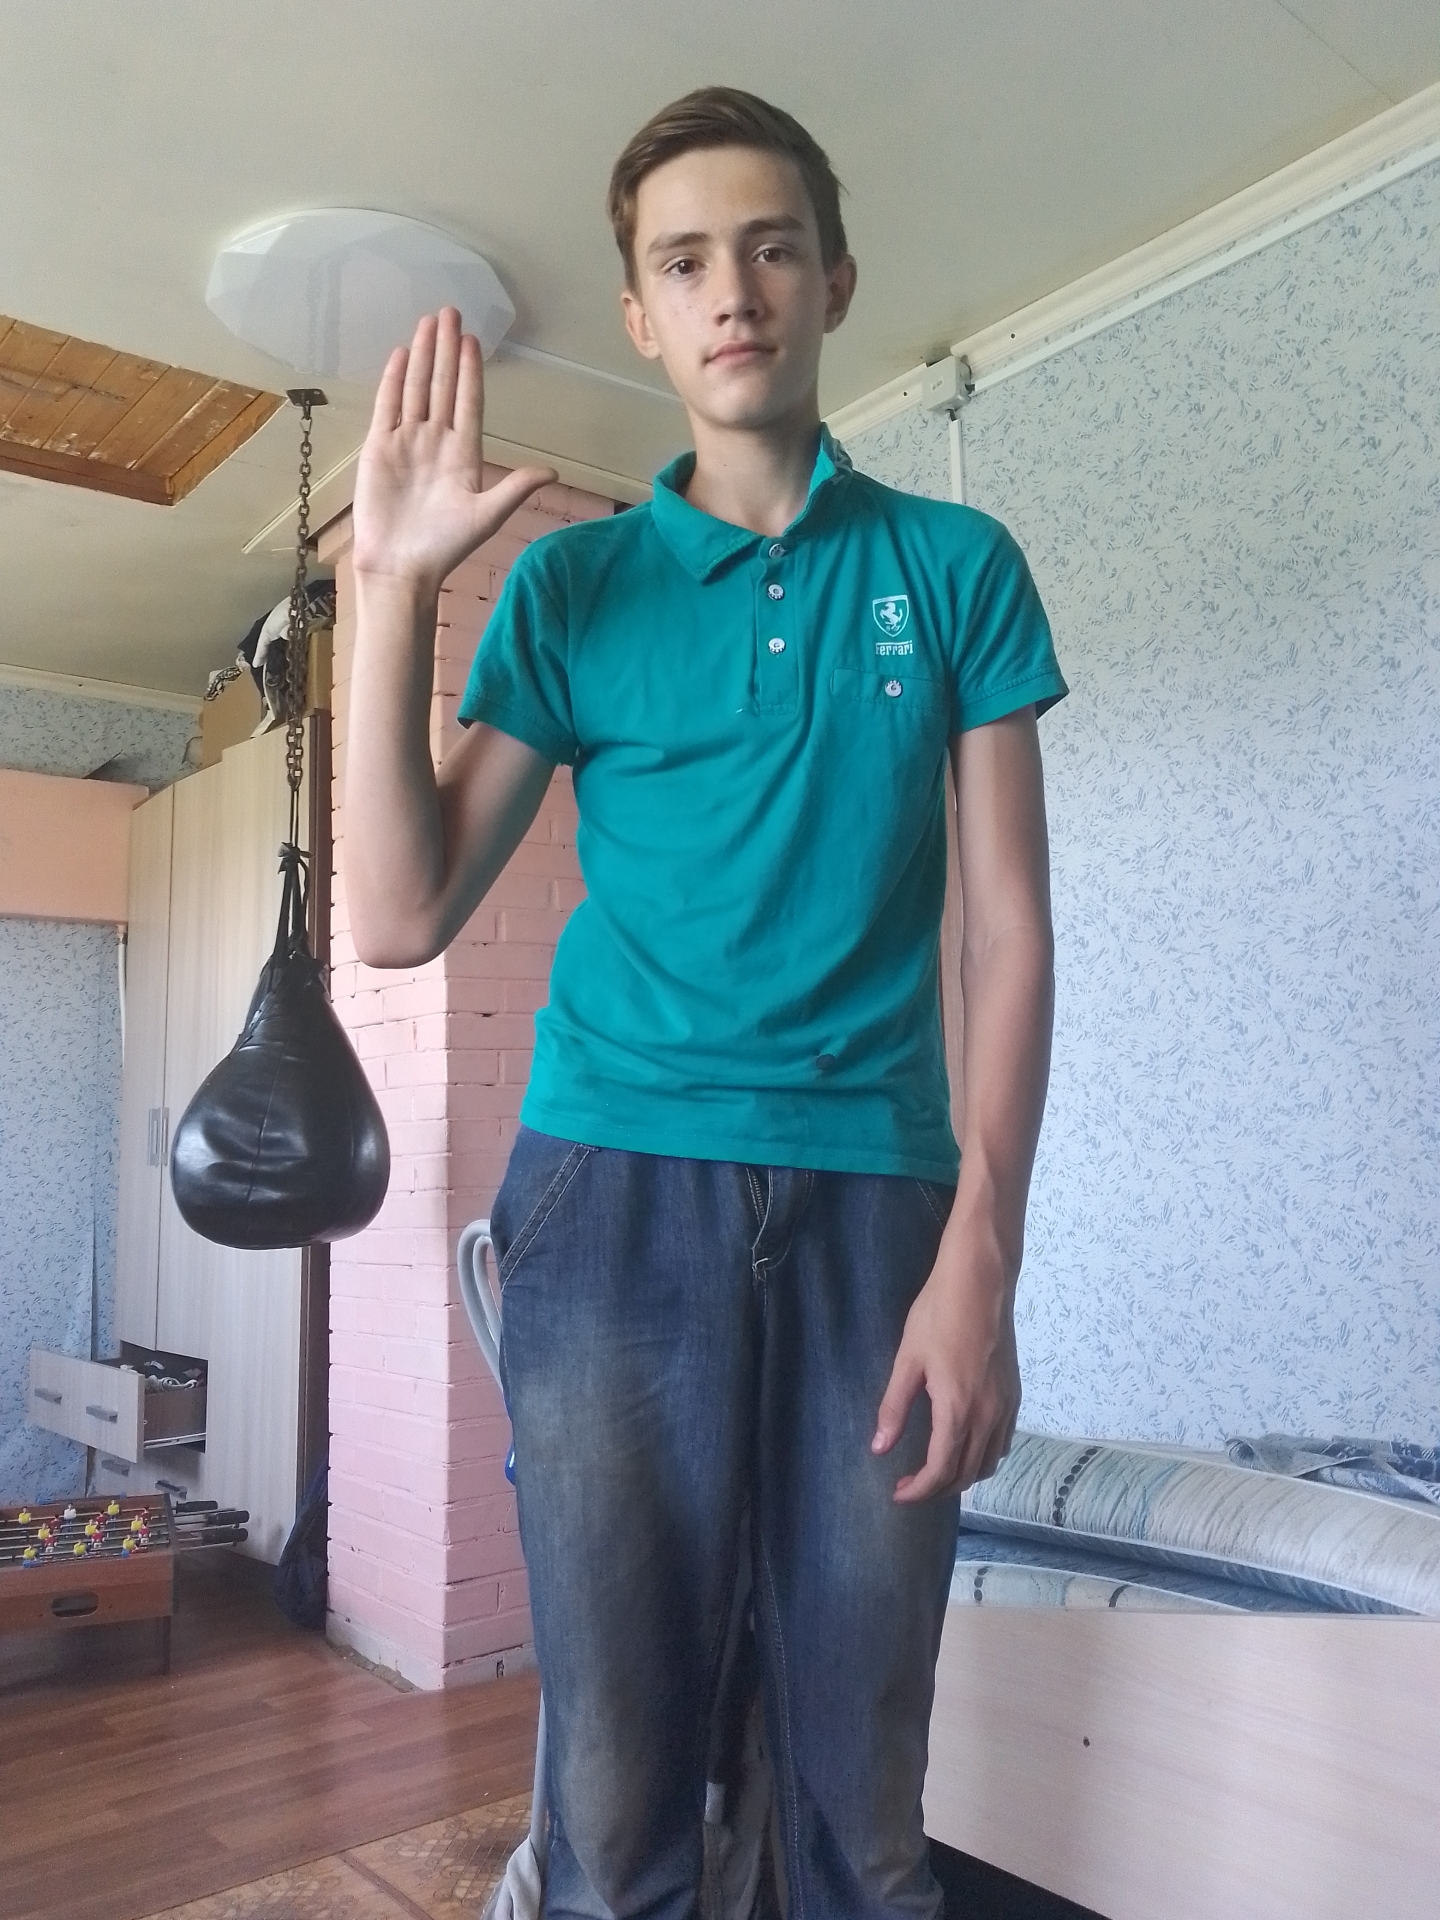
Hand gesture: stop